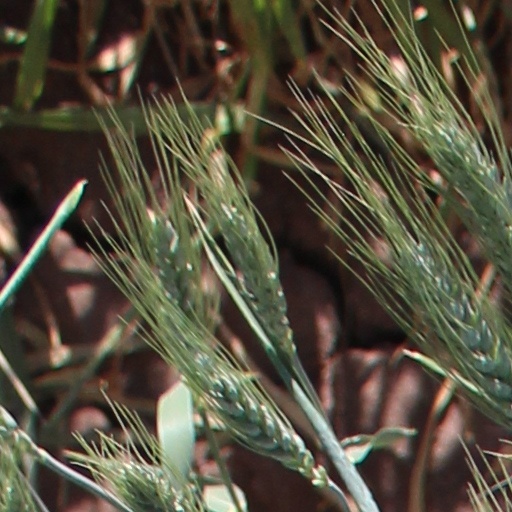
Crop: wheat